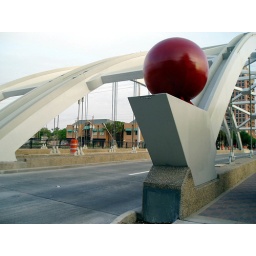
The Montrose bridge over highway 59